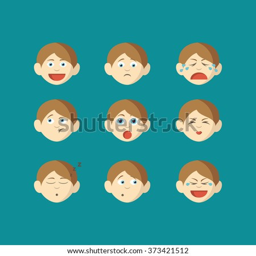
set flat vector illustration of different emotions .